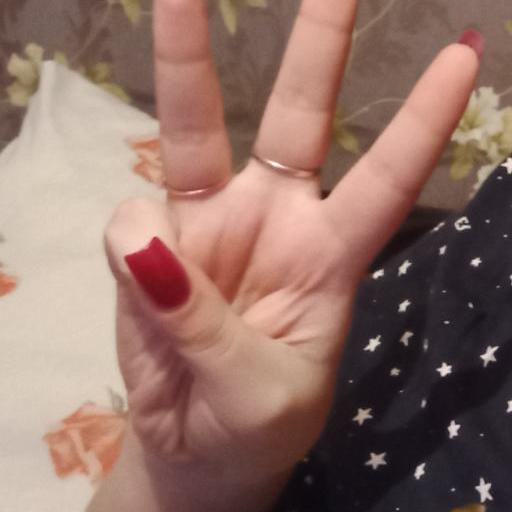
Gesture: three